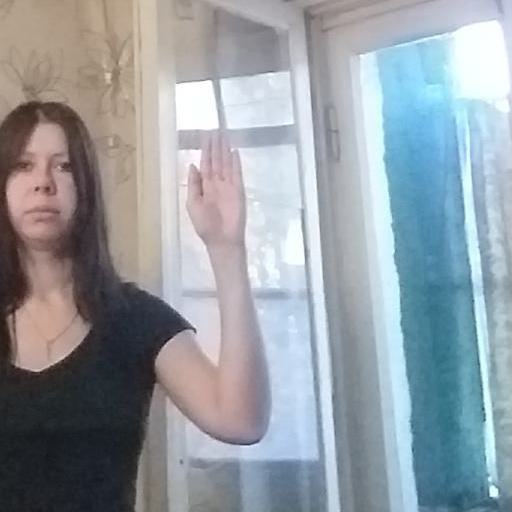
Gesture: stop